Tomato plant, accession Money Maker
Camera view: bottom (45 deg); turntable rotation: 0 degrees
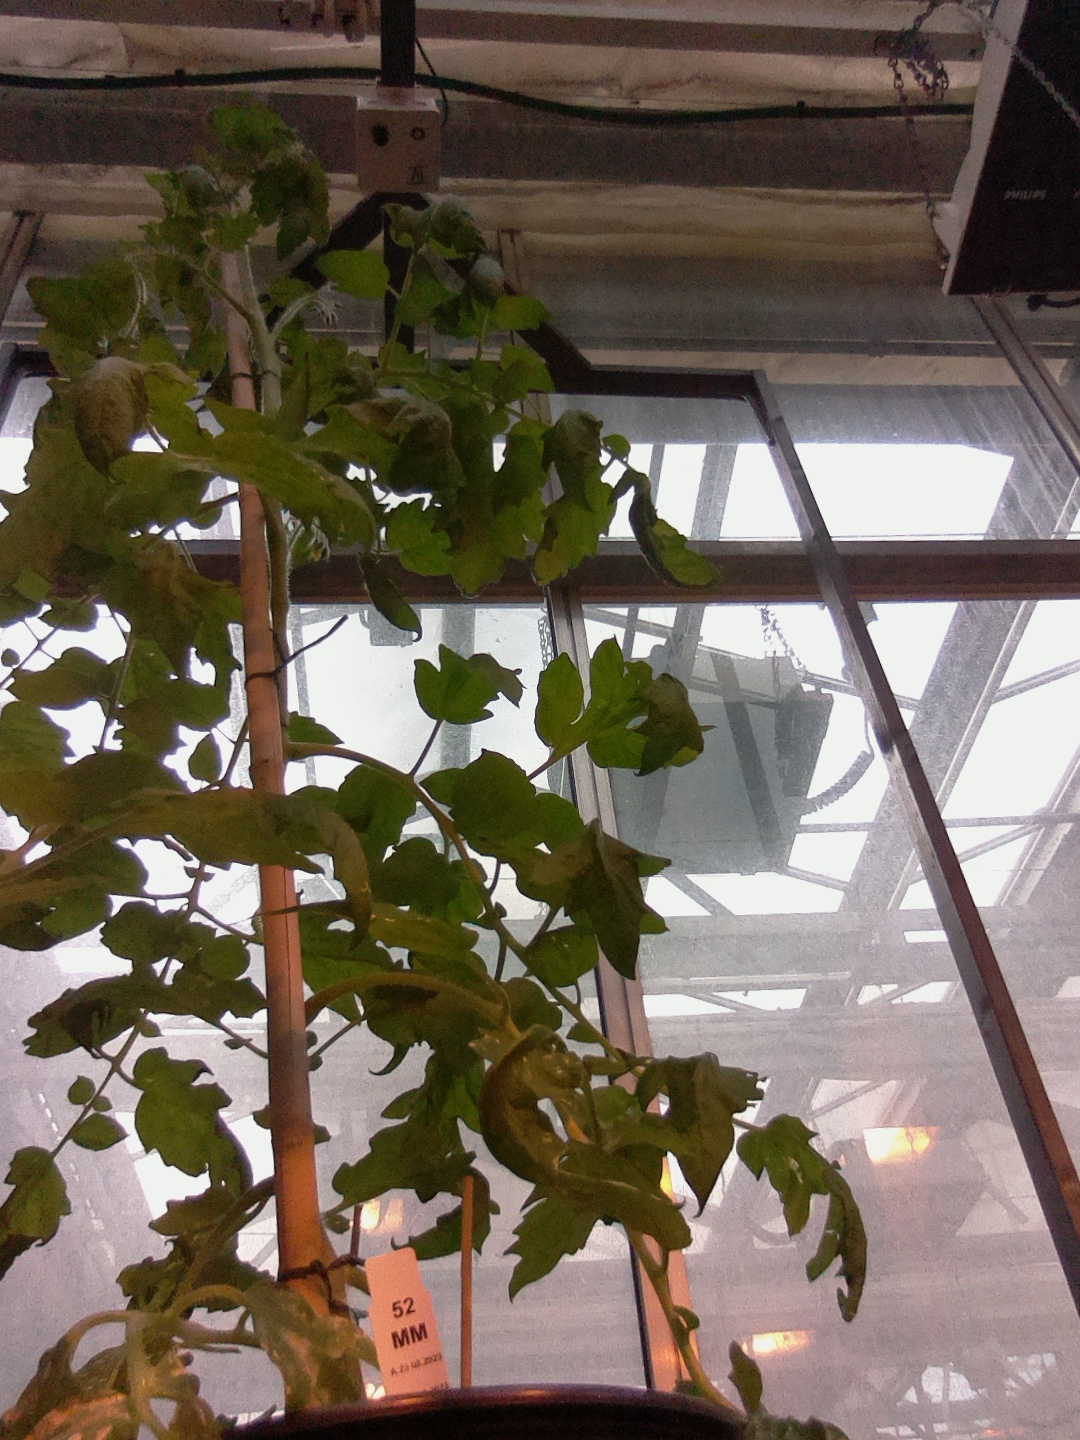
BBCH growth stage 67: Full flowering, 70%-80% of flowers open, more petals falling